La Cruz Blanca

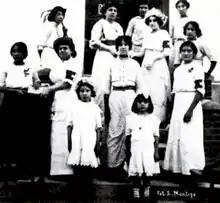
Leonor Villegas de Magnón (in white hat) with La Cruz Blanca, circa 1914. Photo by Esuebio Montoya

A later brigade was founded by Leonor Villegas de Magnón in 1913 that aided soldiers along both sides of the Texas-Mexican border near Laredo, Texas. A close-knit group of women and American doctors who helped the wounded during fighting, treated the wounded in Magnón's home, which had already been a makeshift kindergarten classroom. Magnón considered the preservation of Latino history important, and therefore had a "semi-official" photographer for Cruz Blanca, Esuebio Montoya. She made it understood that selling negatives or pictures was out of the question. In further strides to preserve the history of Cruz Blanca, Magnón wrote "The Rebel", a third-person memoir and account of the activities of Cruz Blanca. Unfortunately her manuscript was not published in her lifetime for many reasons, one of them including unconventional gender roles. It was not until 1994 when Arte Publico Press would pick up the manuscript from her granddaughter.